Can I Get an Amen

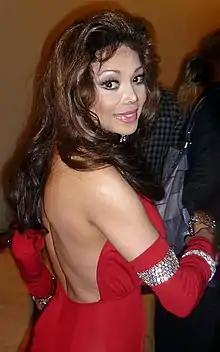
La Toya Jackson is a guest judge.

For the episode's mini-challenge, the contestants apply drag makeup in the dark. Detox wins the mini-challenge.